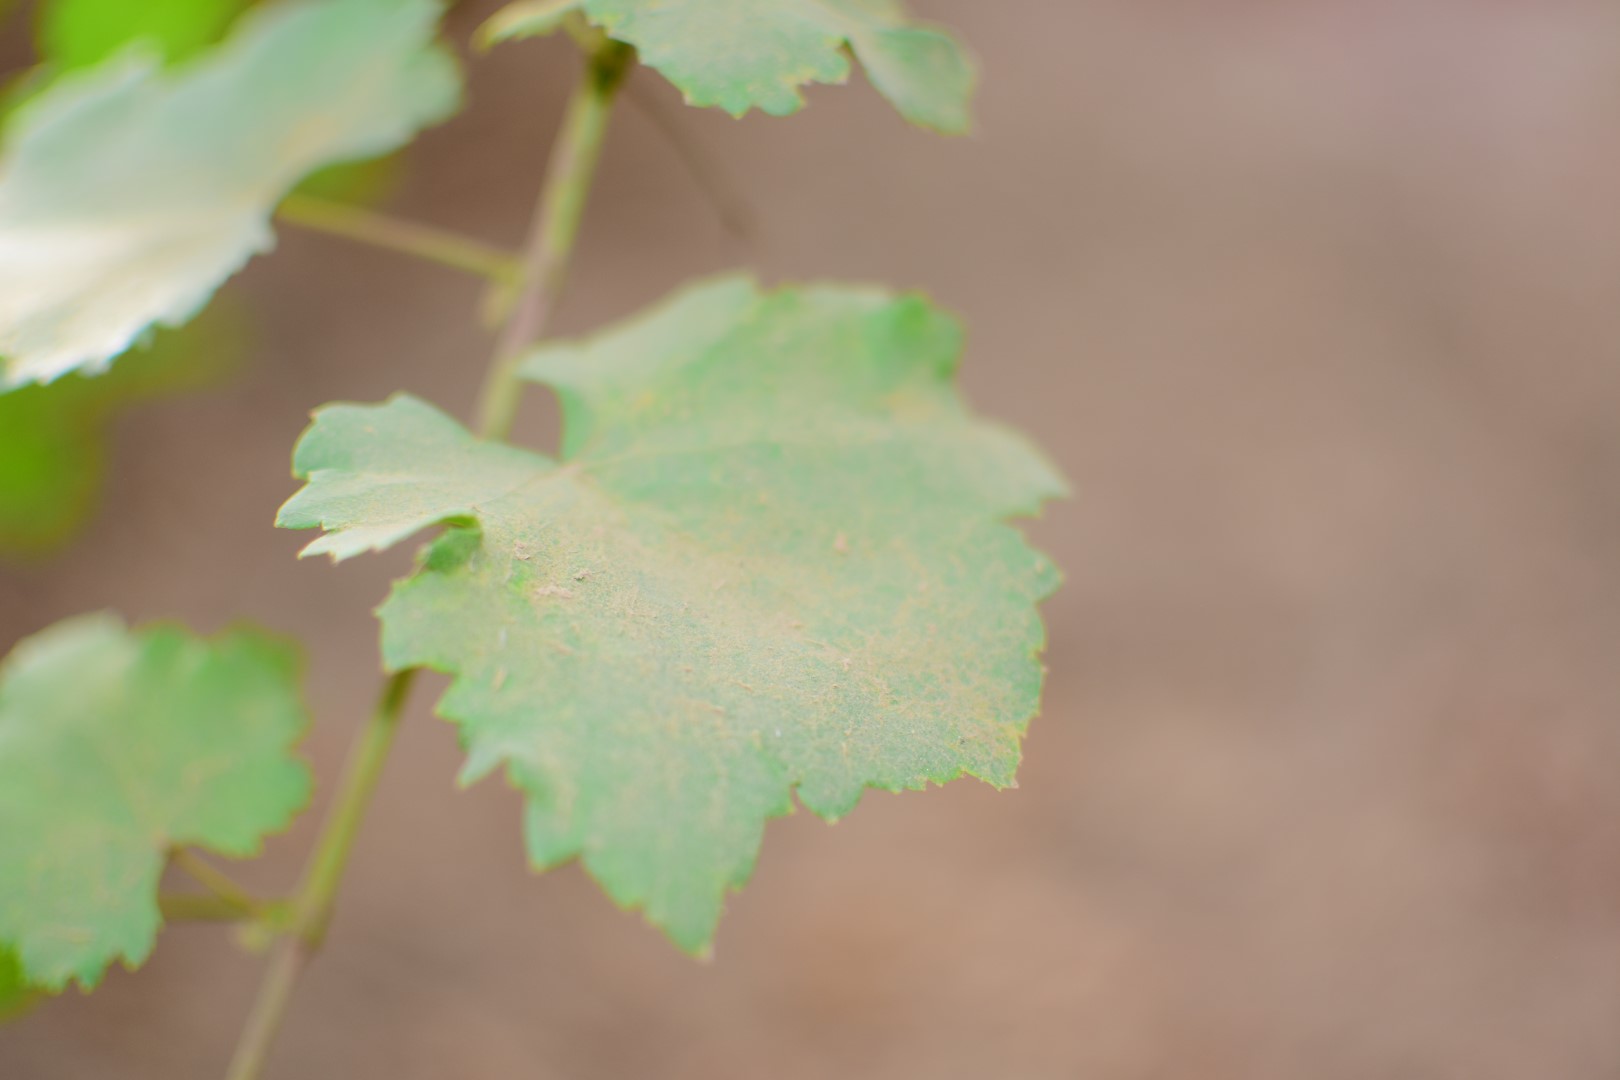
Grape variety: Kamali